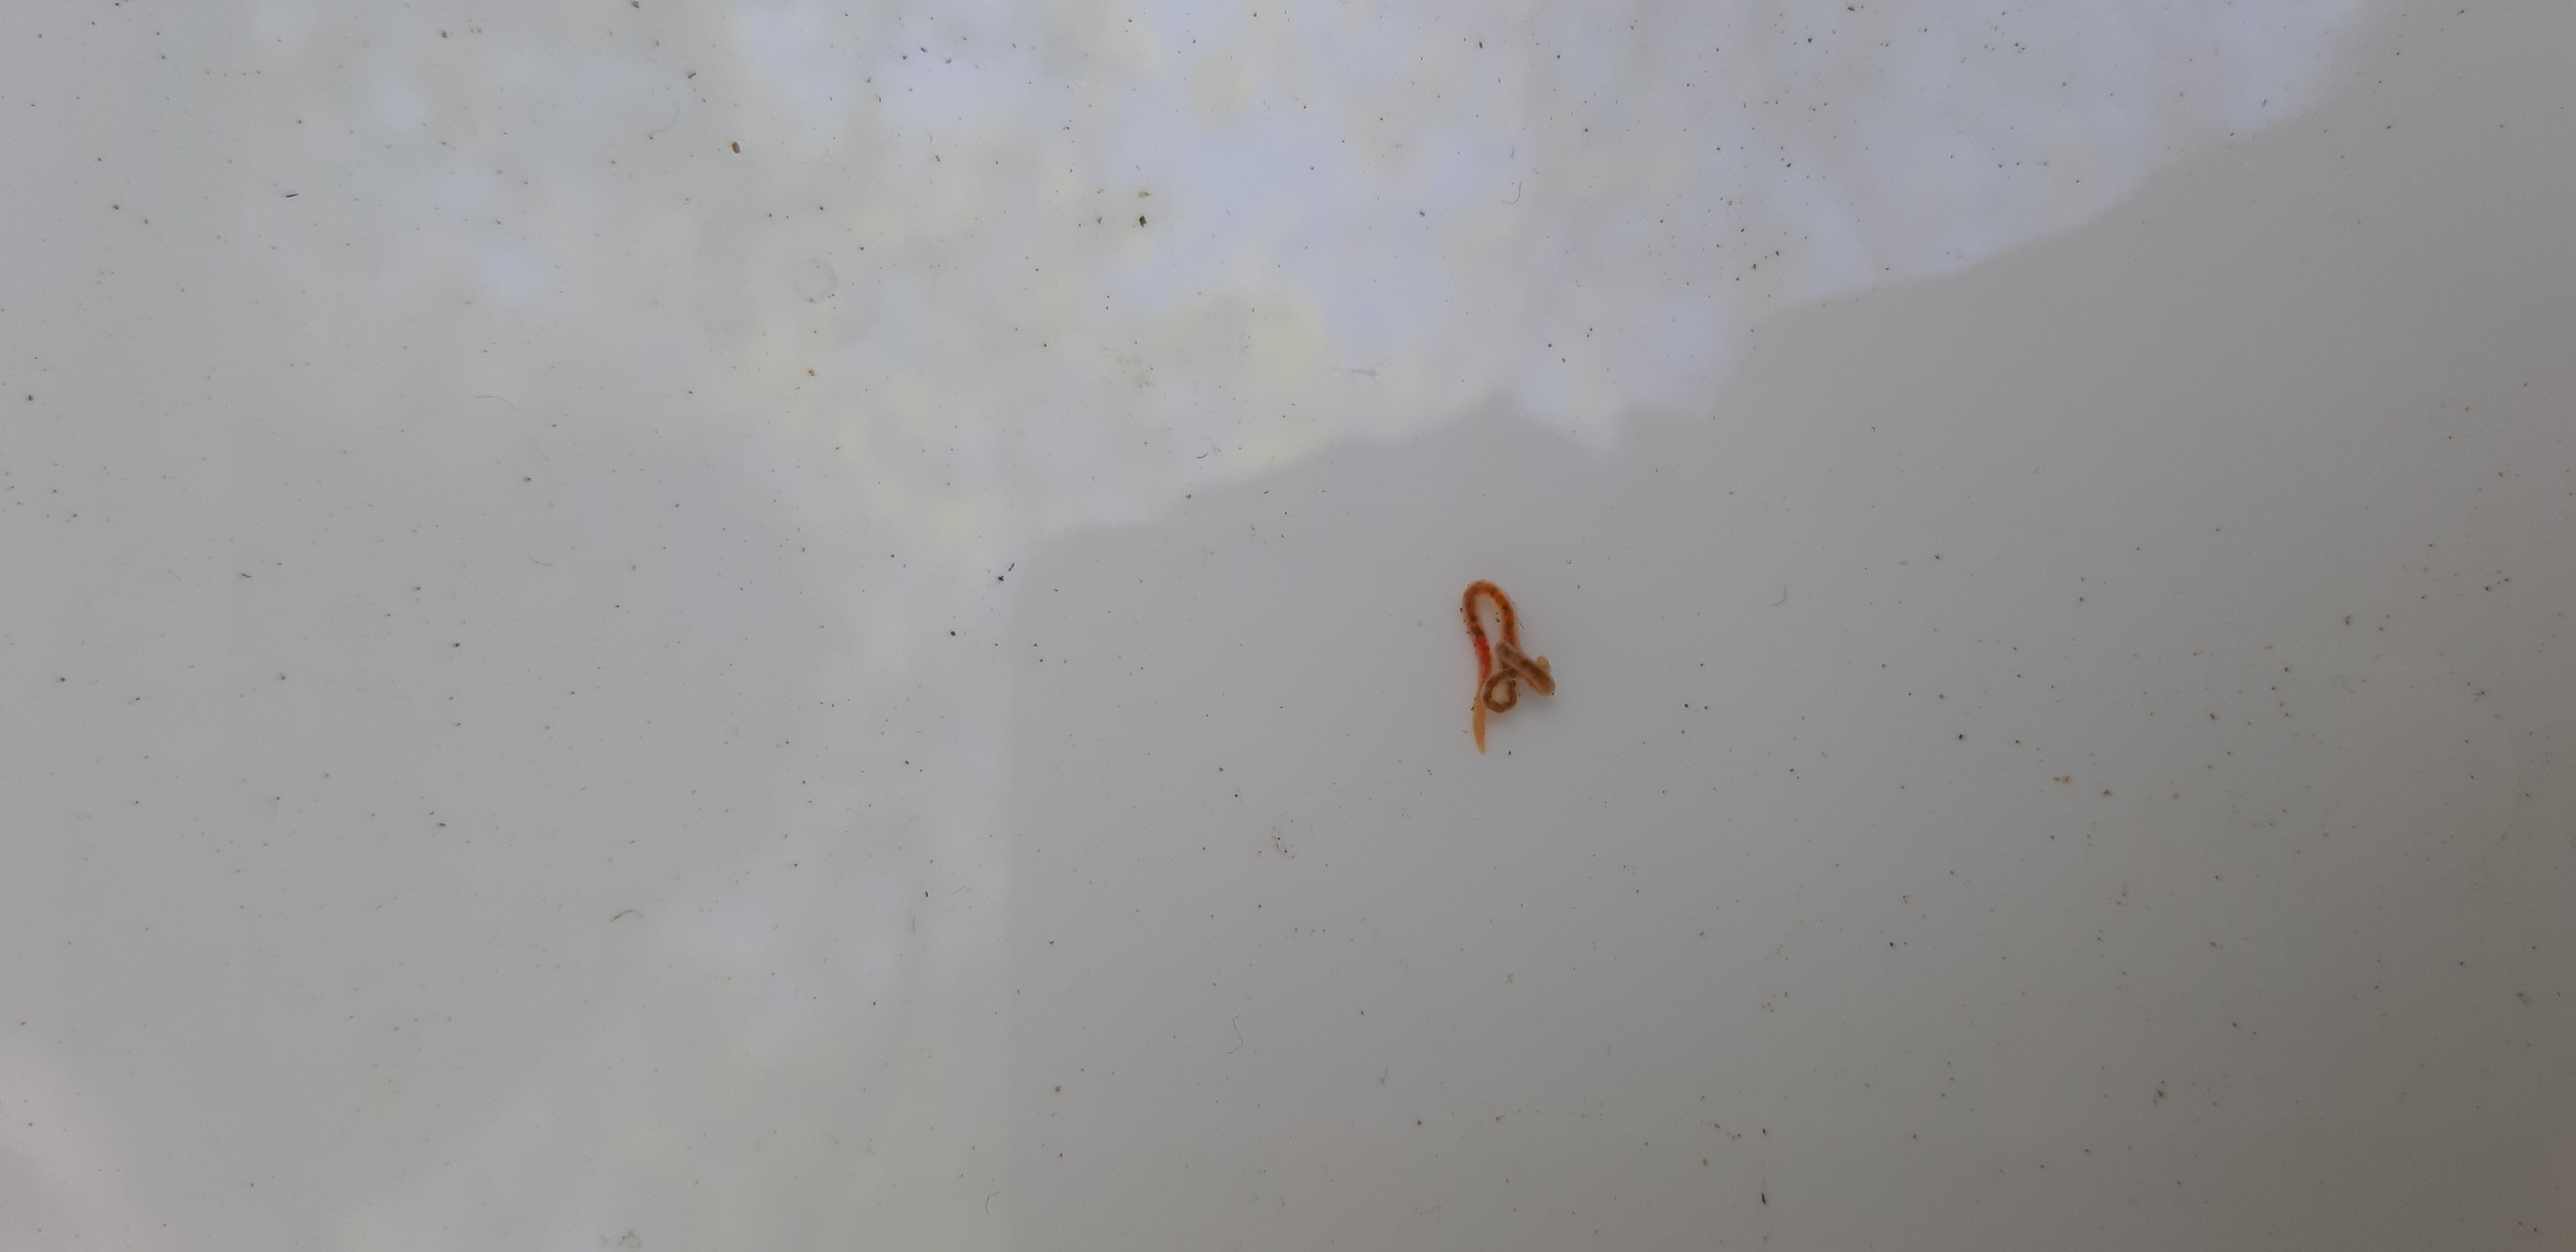
Macroinvertebrate group: worms